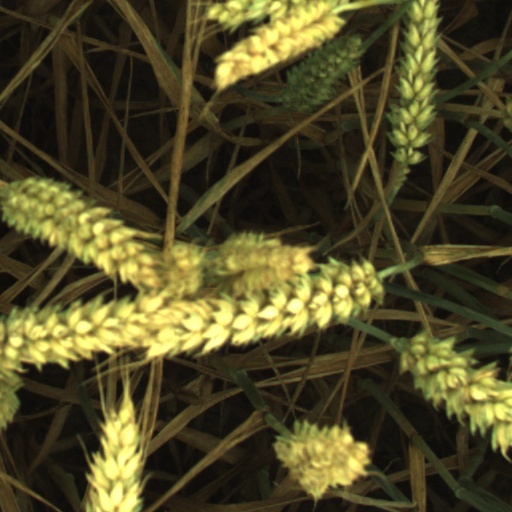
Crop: wheat